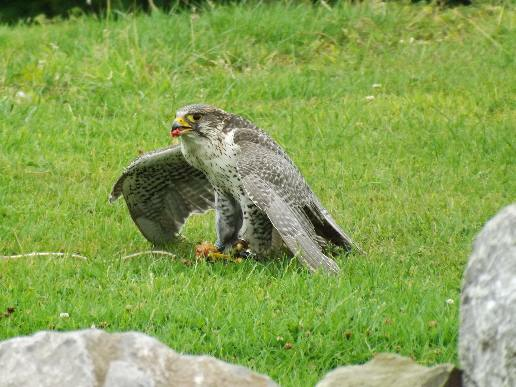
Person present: No